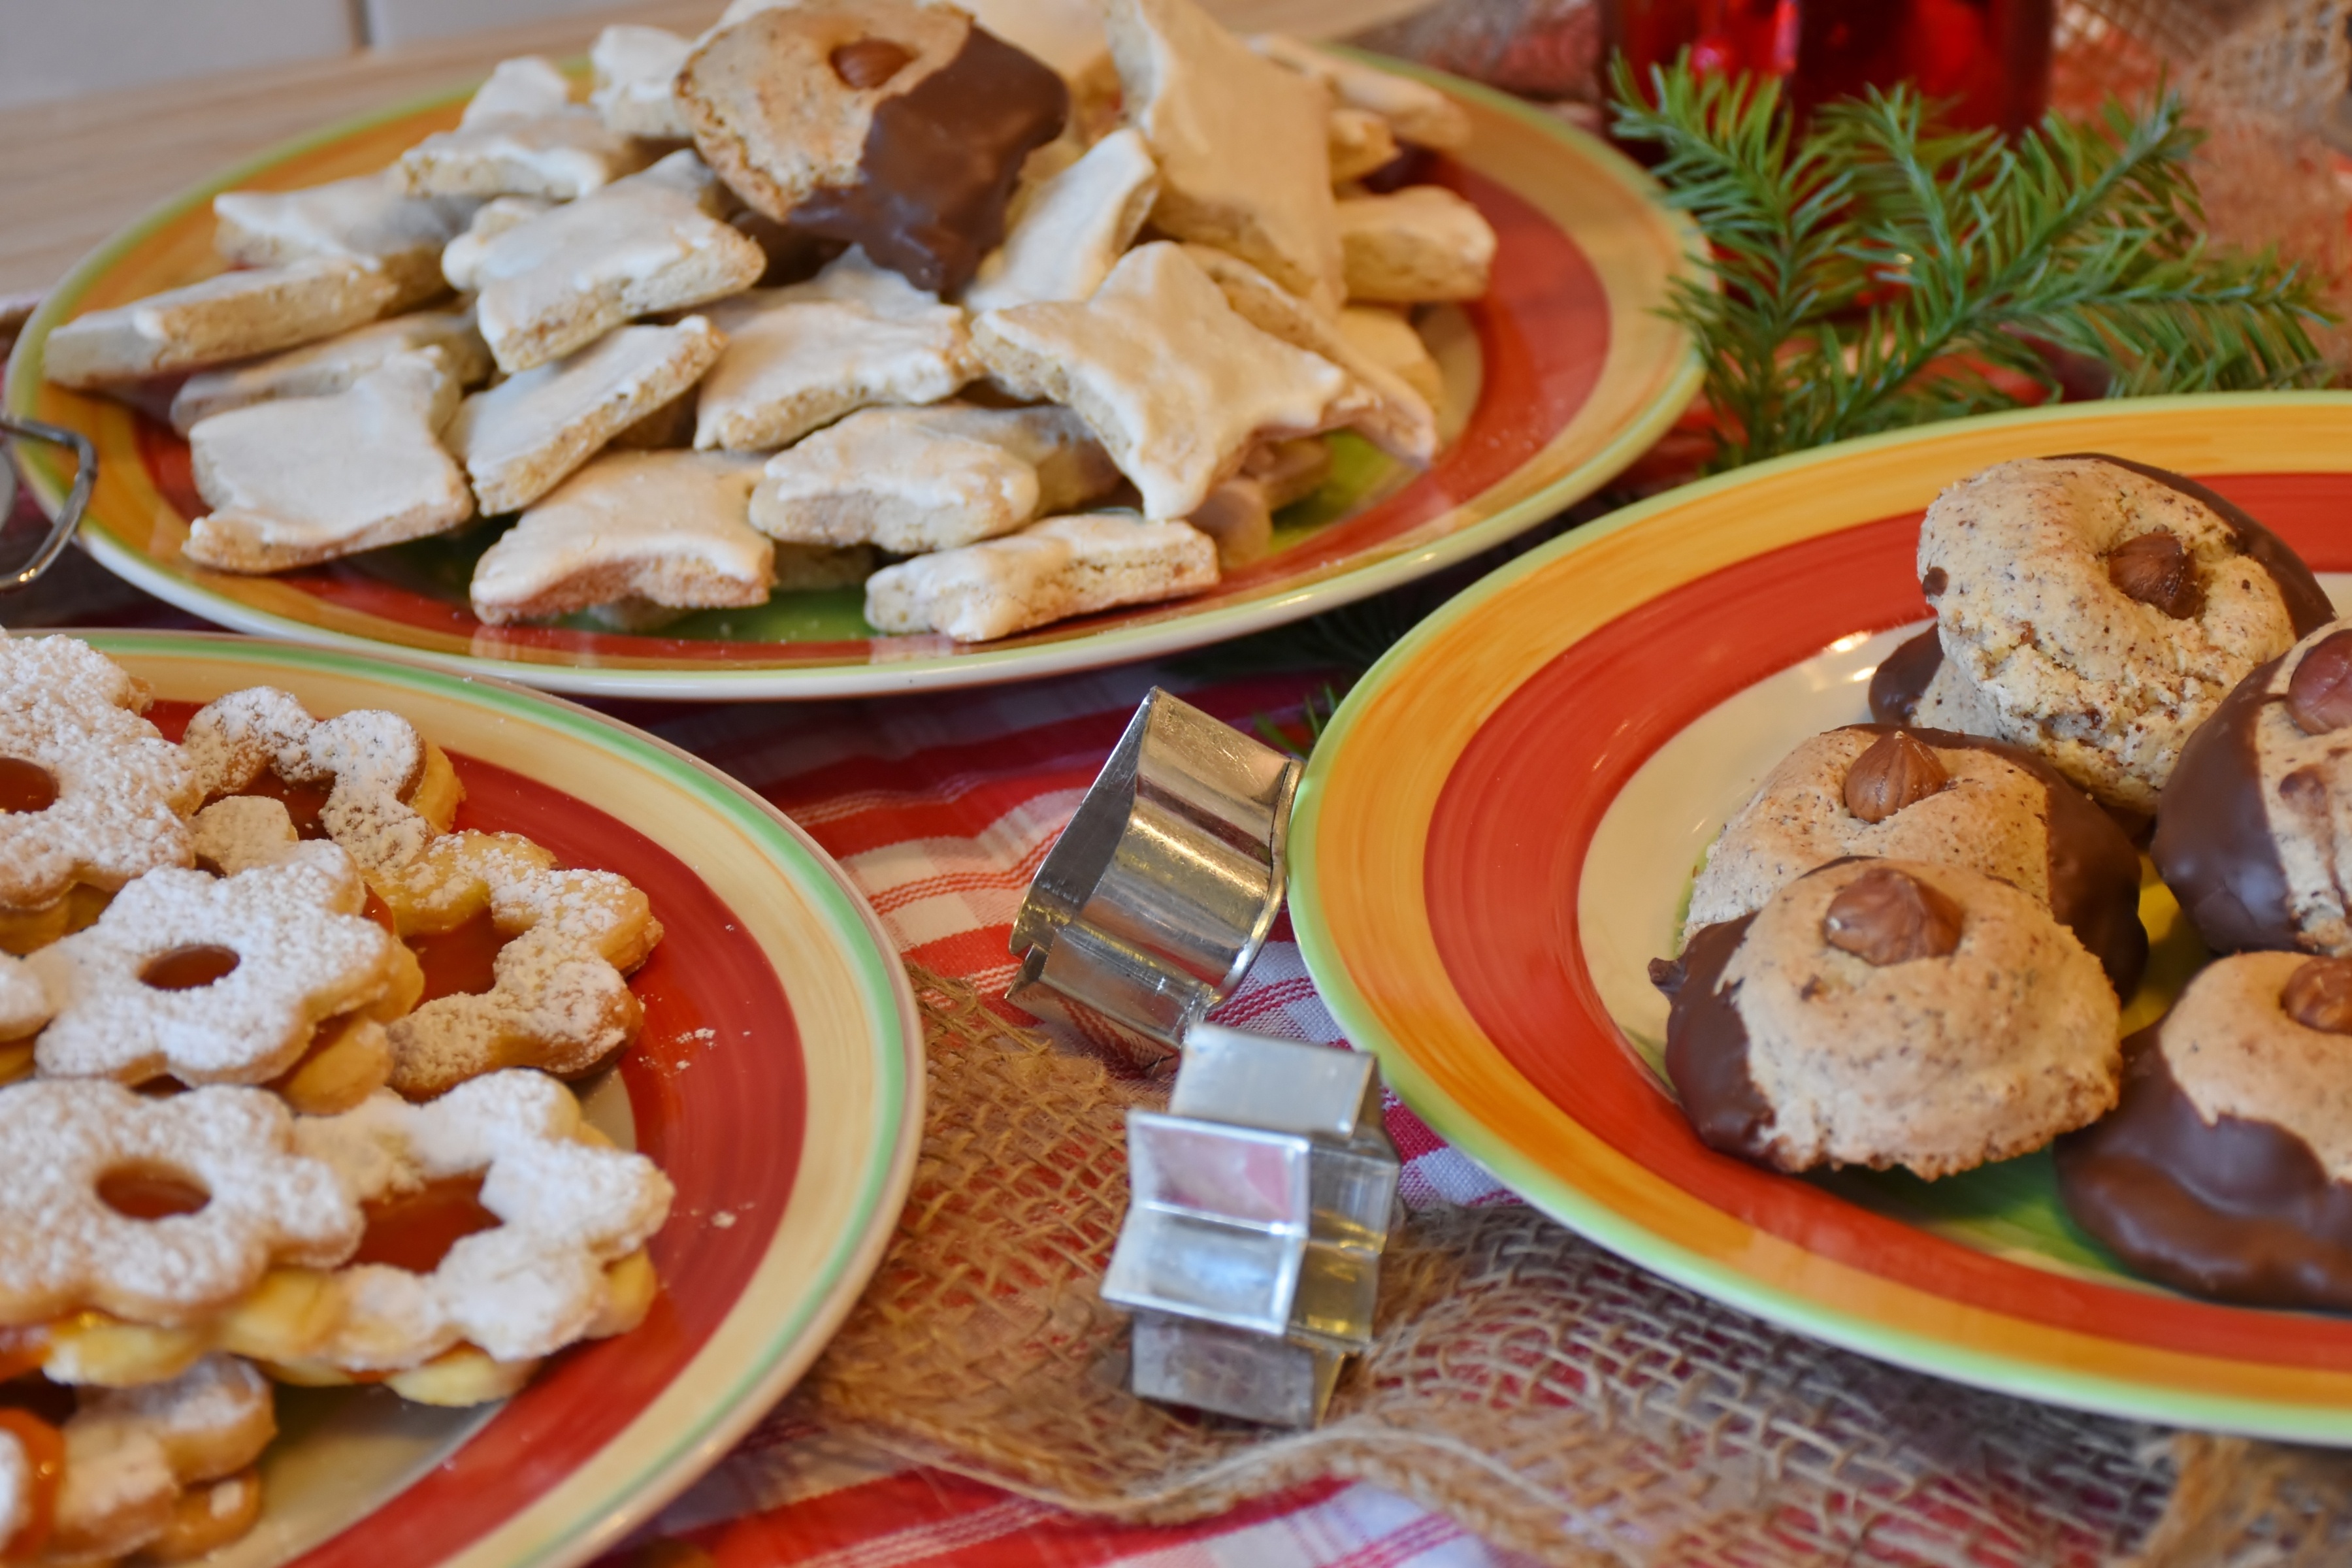
sweet, dish, meal, food, produce, craft, breakfast, chocolate, christmas, cookie, eat, cuisine, preparation, dough, egg, butter, asian food, advent, bake, christmas time, cheek, prepare, ingredients, small cakes, hand labor, knead, hors d oeuvre, christmas spirit, flour sugar